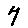
Label: 7